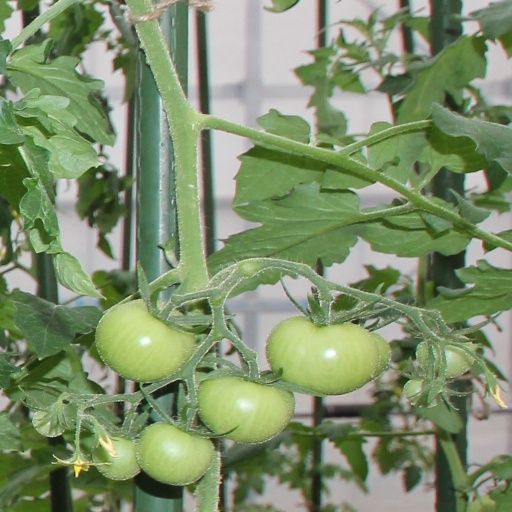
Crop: tomato